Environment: real
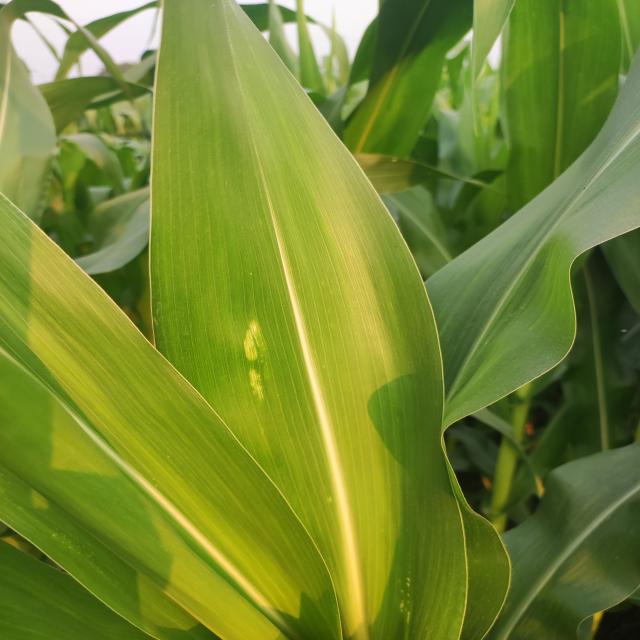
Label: northern_corn_leaf_blight